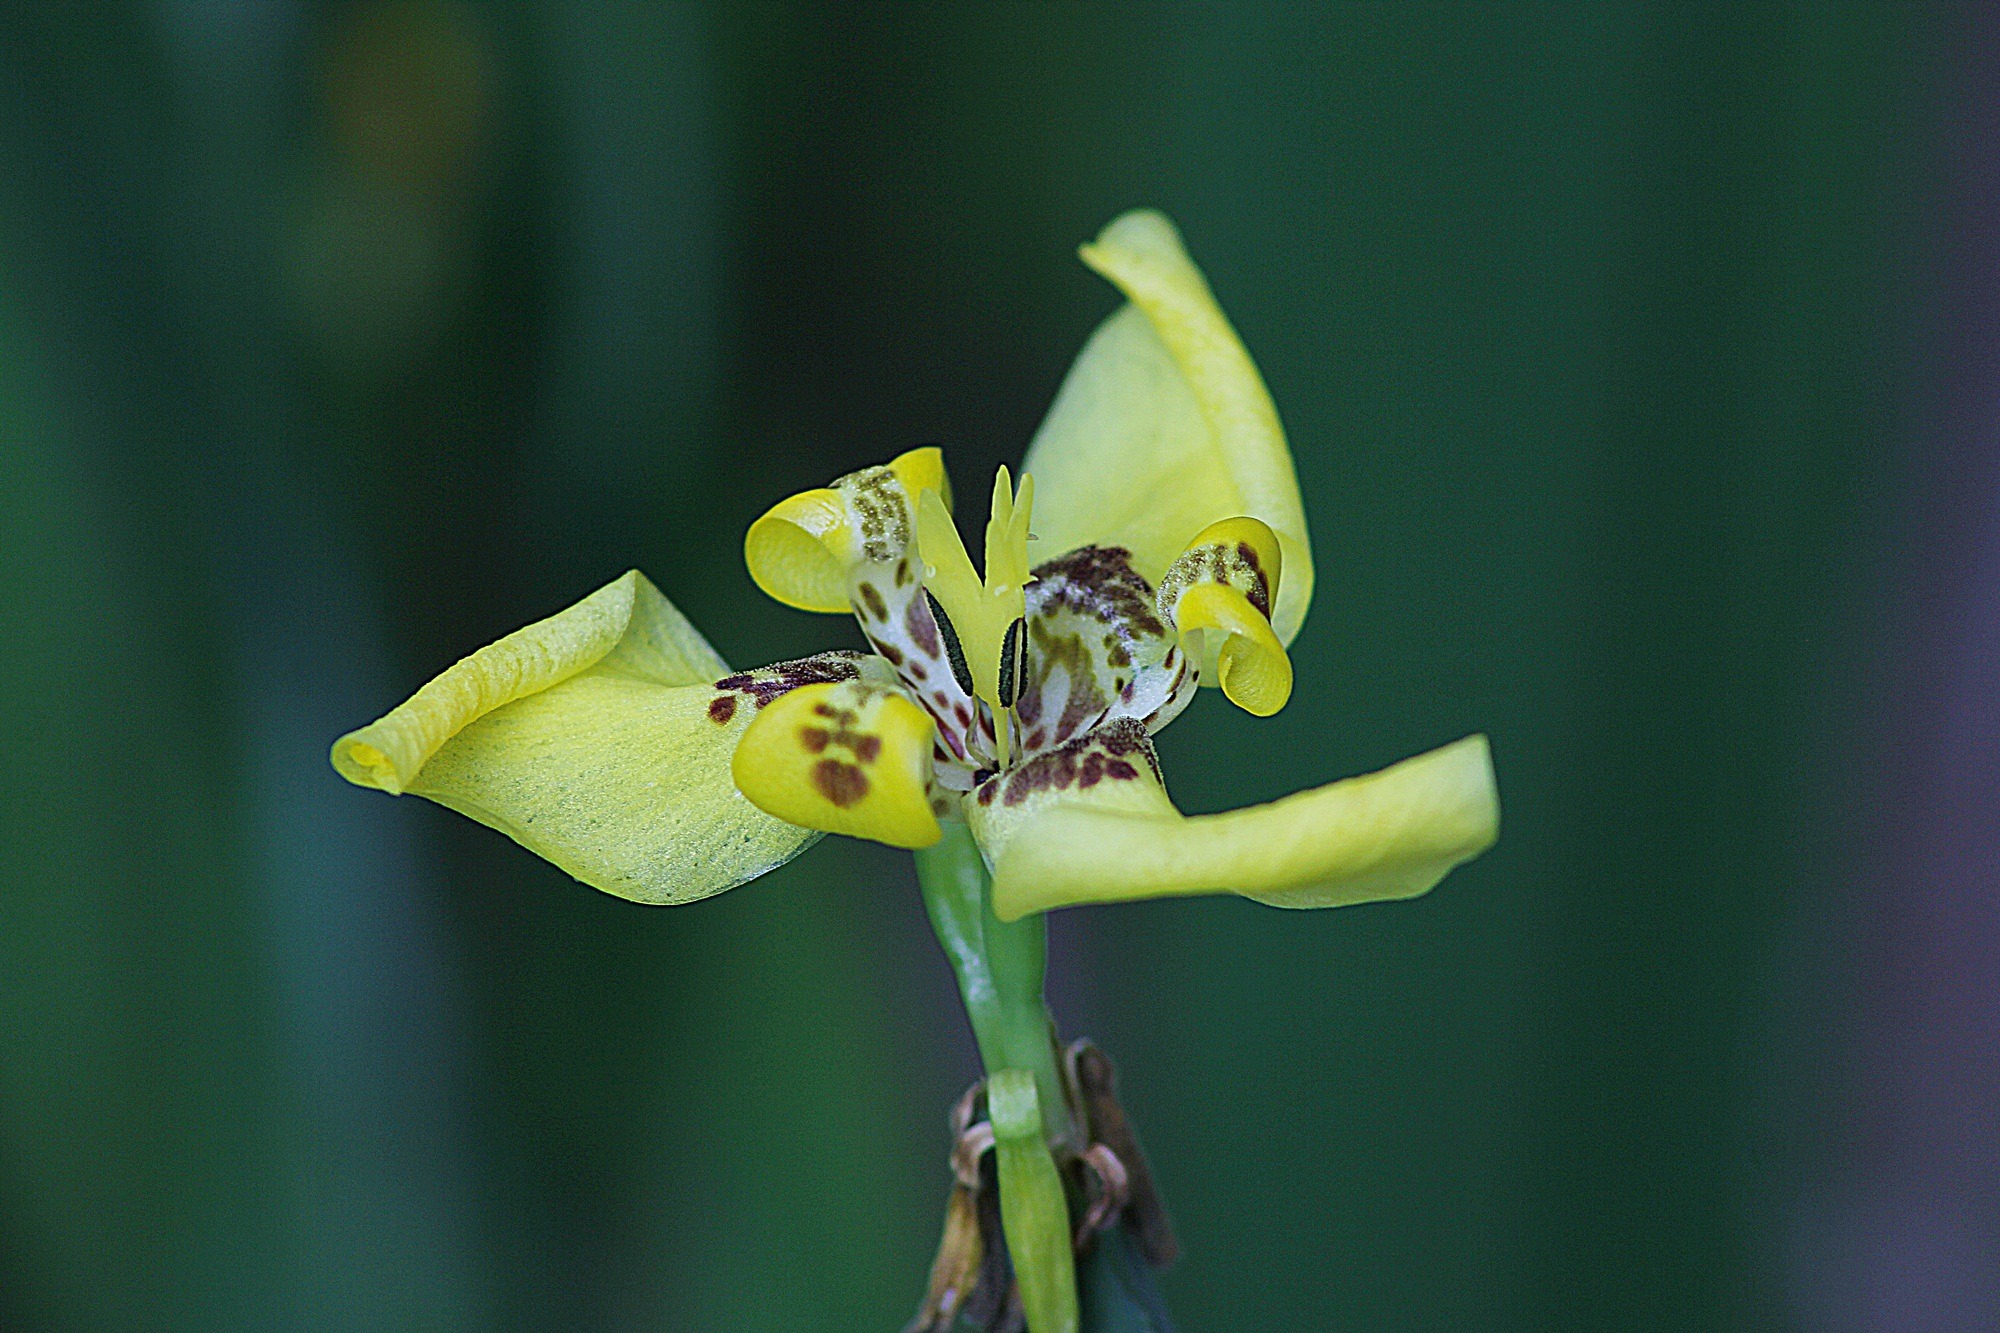
nature, blossom, plant, photography, stem, leaf, flower, petal, bloom, floral, environment, green, herb, insect, natural, botany, yellow, agriculture, flora, botanical, fauna, invertebrate, yellow flower, wildflower, close up, outdoors, vegetation, horticulture, nectar, organic, macro photography, flowering plant, plant stem, land plant, dayflower family, yellow walking irish